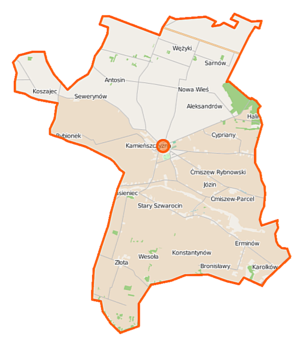
Rybno est une gmina rurale du powiat de Sochaczew, Mazovie, dans le centre-est de la Pologne.